The Ann Arbor News

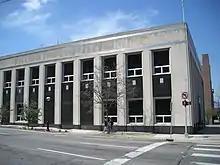
Ann Arbor News Building 1936–2009 in 2013

From 1936 until its closing in 2009, "The Ann Arbor News" owned and occupied a three-story Art Deco-style building at the corner of Huron and Division streets in downtown Ann Arbor. It is the only commercial building in the city designed by famed architect Albert Kahn. The building was sold to the University of Michigan Credit Union in 2010.